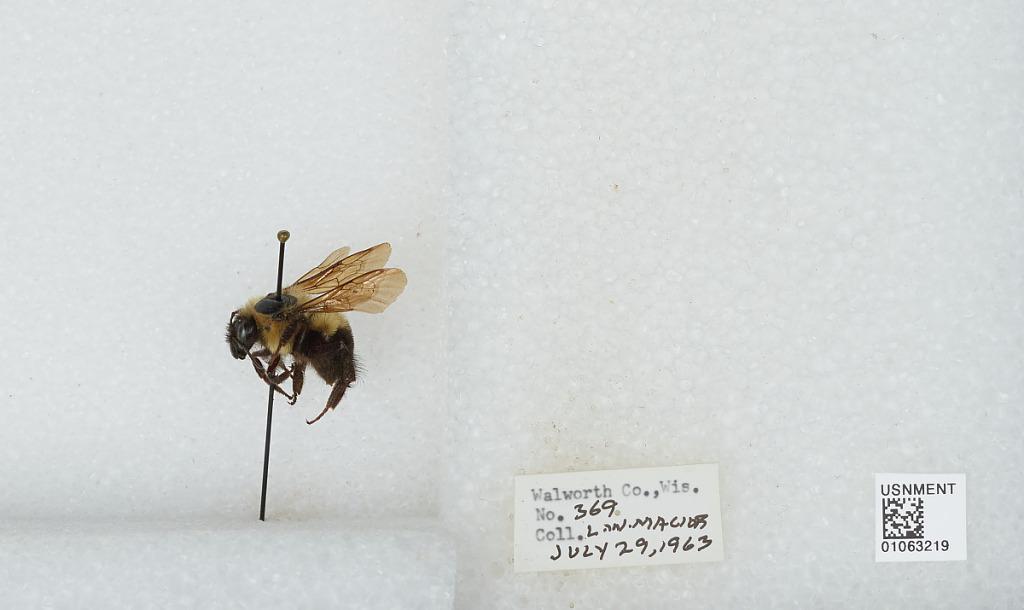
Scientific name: Bombus (Pyrobombus) bimaculatus Cresson
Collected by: L. Macior
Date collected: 1963-7-29
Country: United States
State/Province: Wisconsin
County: Walworth
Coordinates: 42.67, -88.54